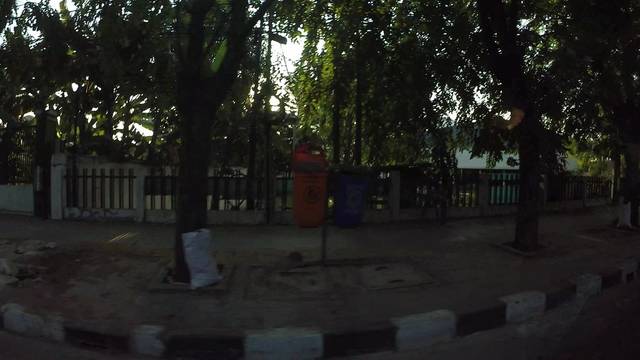
Region: Indonesia
Coordinates: -6.136, 106.892